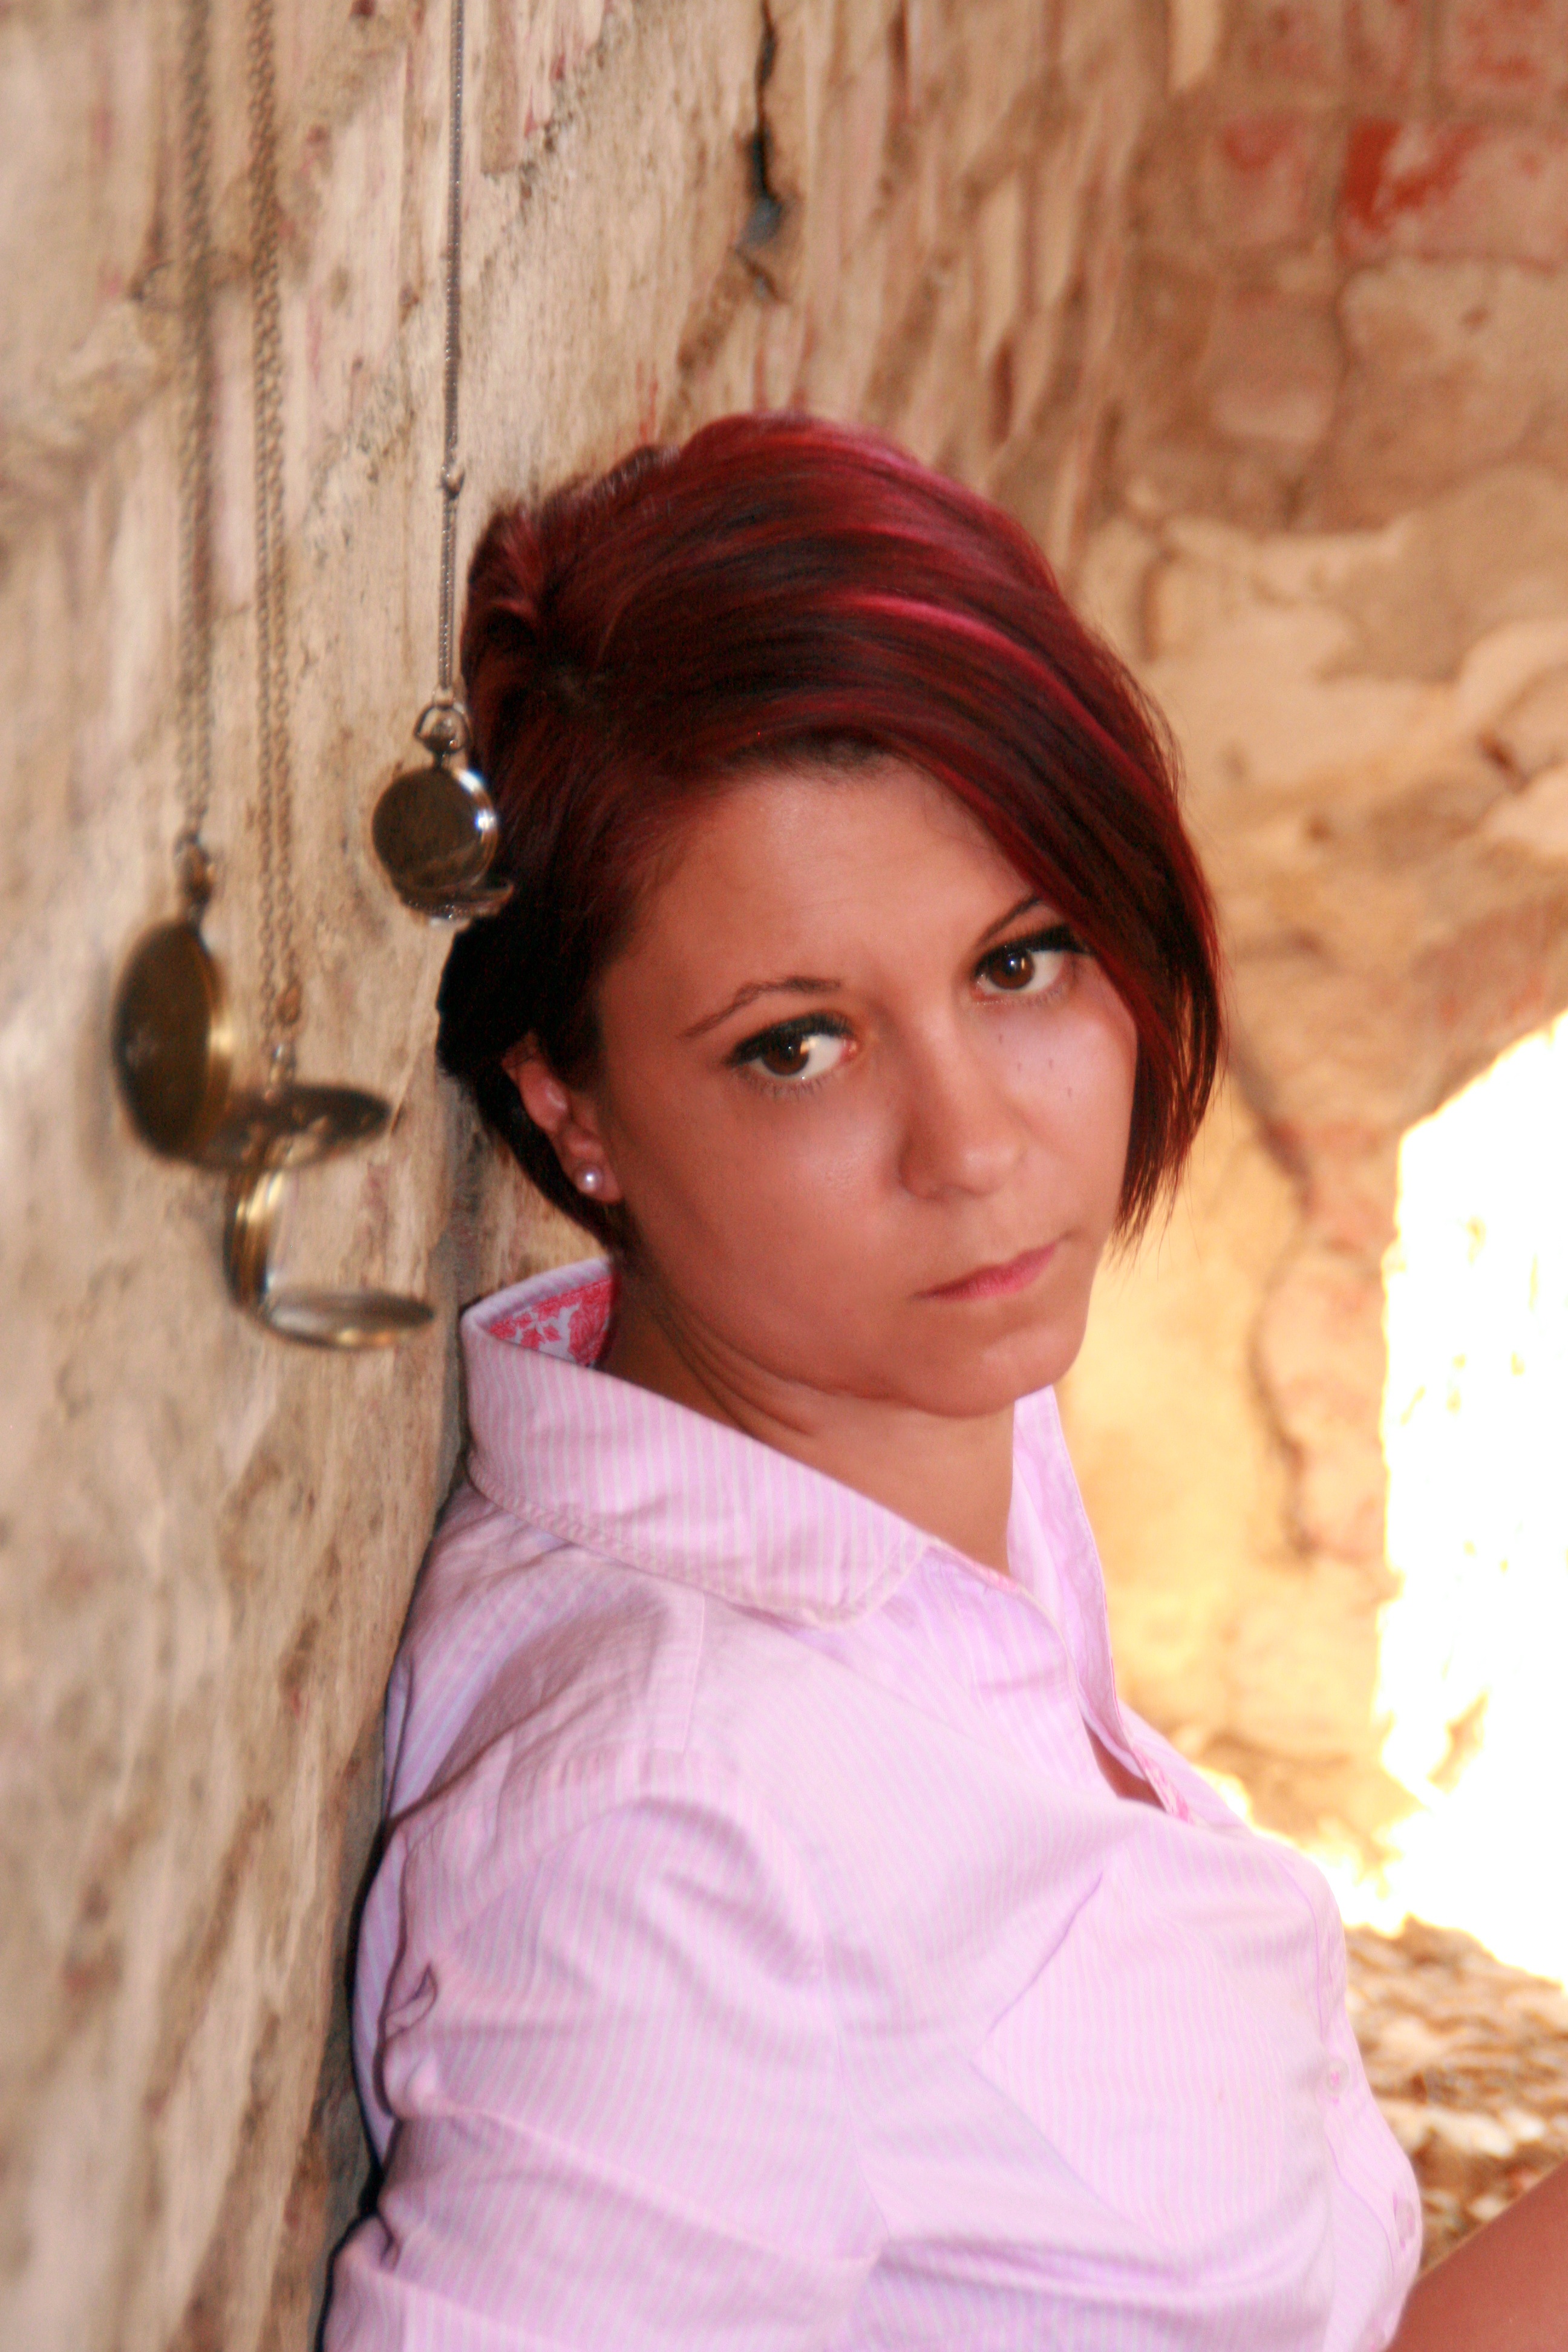
person, girl, woman, hair, white, photography, time, love, sadness, portrait, model, red, color, child, lady, pink, hairstyle, shirt, long hair, human body, face, eye, head, calling, skin, beauty, organ, suffering, photo shoot, watches, brown hair, portrait photography